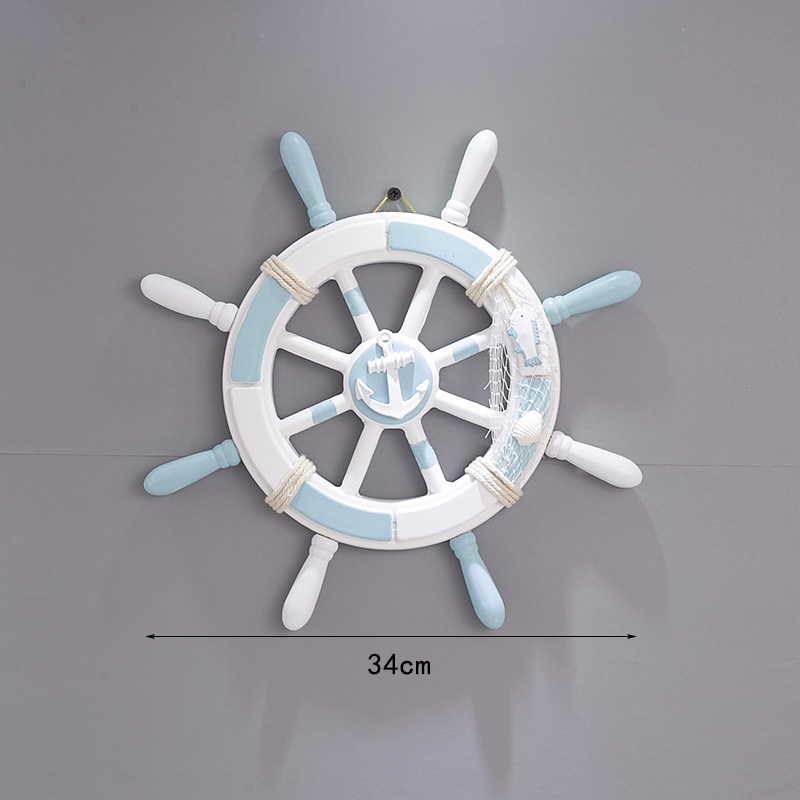
Nautical Wooden Rudder Wall Decor - 34cm Coastal Home Decor Accent (Anchor net rudder)
Sail Away with Charming Nautical Style: Wooden Ship Wheel Wall Decor Infuse your home with the refreshing spirit of the sea with this beautifully crafted Wooden Ship Wheel Wall Hanging. Inspired by classic Mediterranean and coastal aesthetics, this decorative piece instantly adds a touch of maritime charm to any room. Made from quality wood and meticulously hand-painted, this ship's helm features intricate details that capture the essence of nautical life. Adorned with elements like authentic-looking fishing nets, delicate shells, starfish, and charming fish figures, it evokes feelings of ocean breezes and seaside adventures. Features That Make Waves: Authentic Nautical Design: Classic ship wheel silhouette perfect for coastal, beach house, or Mediterranean themes. Quality Wooden Construction: Crafted from durable wood for a lasting, authentic feel. Hand-Painted Details: Adds character and a touch of artisanal charm. Available in various attractive colour combinations. Charming Embellishments: Features decorative fishing net, shells, starfish, and fish figures for added visual interest. Ready to Hang: Equipped with a sturdy metal hanging hook on the back for easy wall mounting. Ideal Size: Measures approximately 34cm in diameter, making a noticeable yet versatile statement piece. Versatile Decor: Perfect for living rooms, entryways, bathrooms, bedrooms, offices, or even covered patios. Whether you're decorating aach house, adding a coastal touch to your urban dwelling, or looking for the perfect gift for a sea lover, this wooden ship wheel wa bell decor is an excellent choice. It's more than just decoration; it's a symbol of adventure and relaxation. Bring the charm of the coast home - order your nautical ship wheel today! Delivery Timeframe Please note that we cannot guarantee the exact date of arrival, and the delivery timeframes (excluding weekends and public holidays) are as follows: For customers in Victoria, approximately 7-10 working days; For customers in NSW, SA, ACT, and QLD, approximately 9-12 working days; For customers in WA, NT, and TAS, approximately 9-12 working days. Returns, Refunds, and Replacements Products that are received faulty, damaged, or not as described are eligible for a return, refund, or replacement in accordance with the Australian Consumer Law (ACL). We are committed to ensuring all products meet the standards of quality and reliability expected by our customers. Please note, however, that we do not accept returns or provide refunds for change of mind. We encourage you to carefully consider your purchase to ensure it meets your needs and expectations.
Brand: E&M Creations
Category: Home & Garden > Decor > Wind Wheels & Spinners